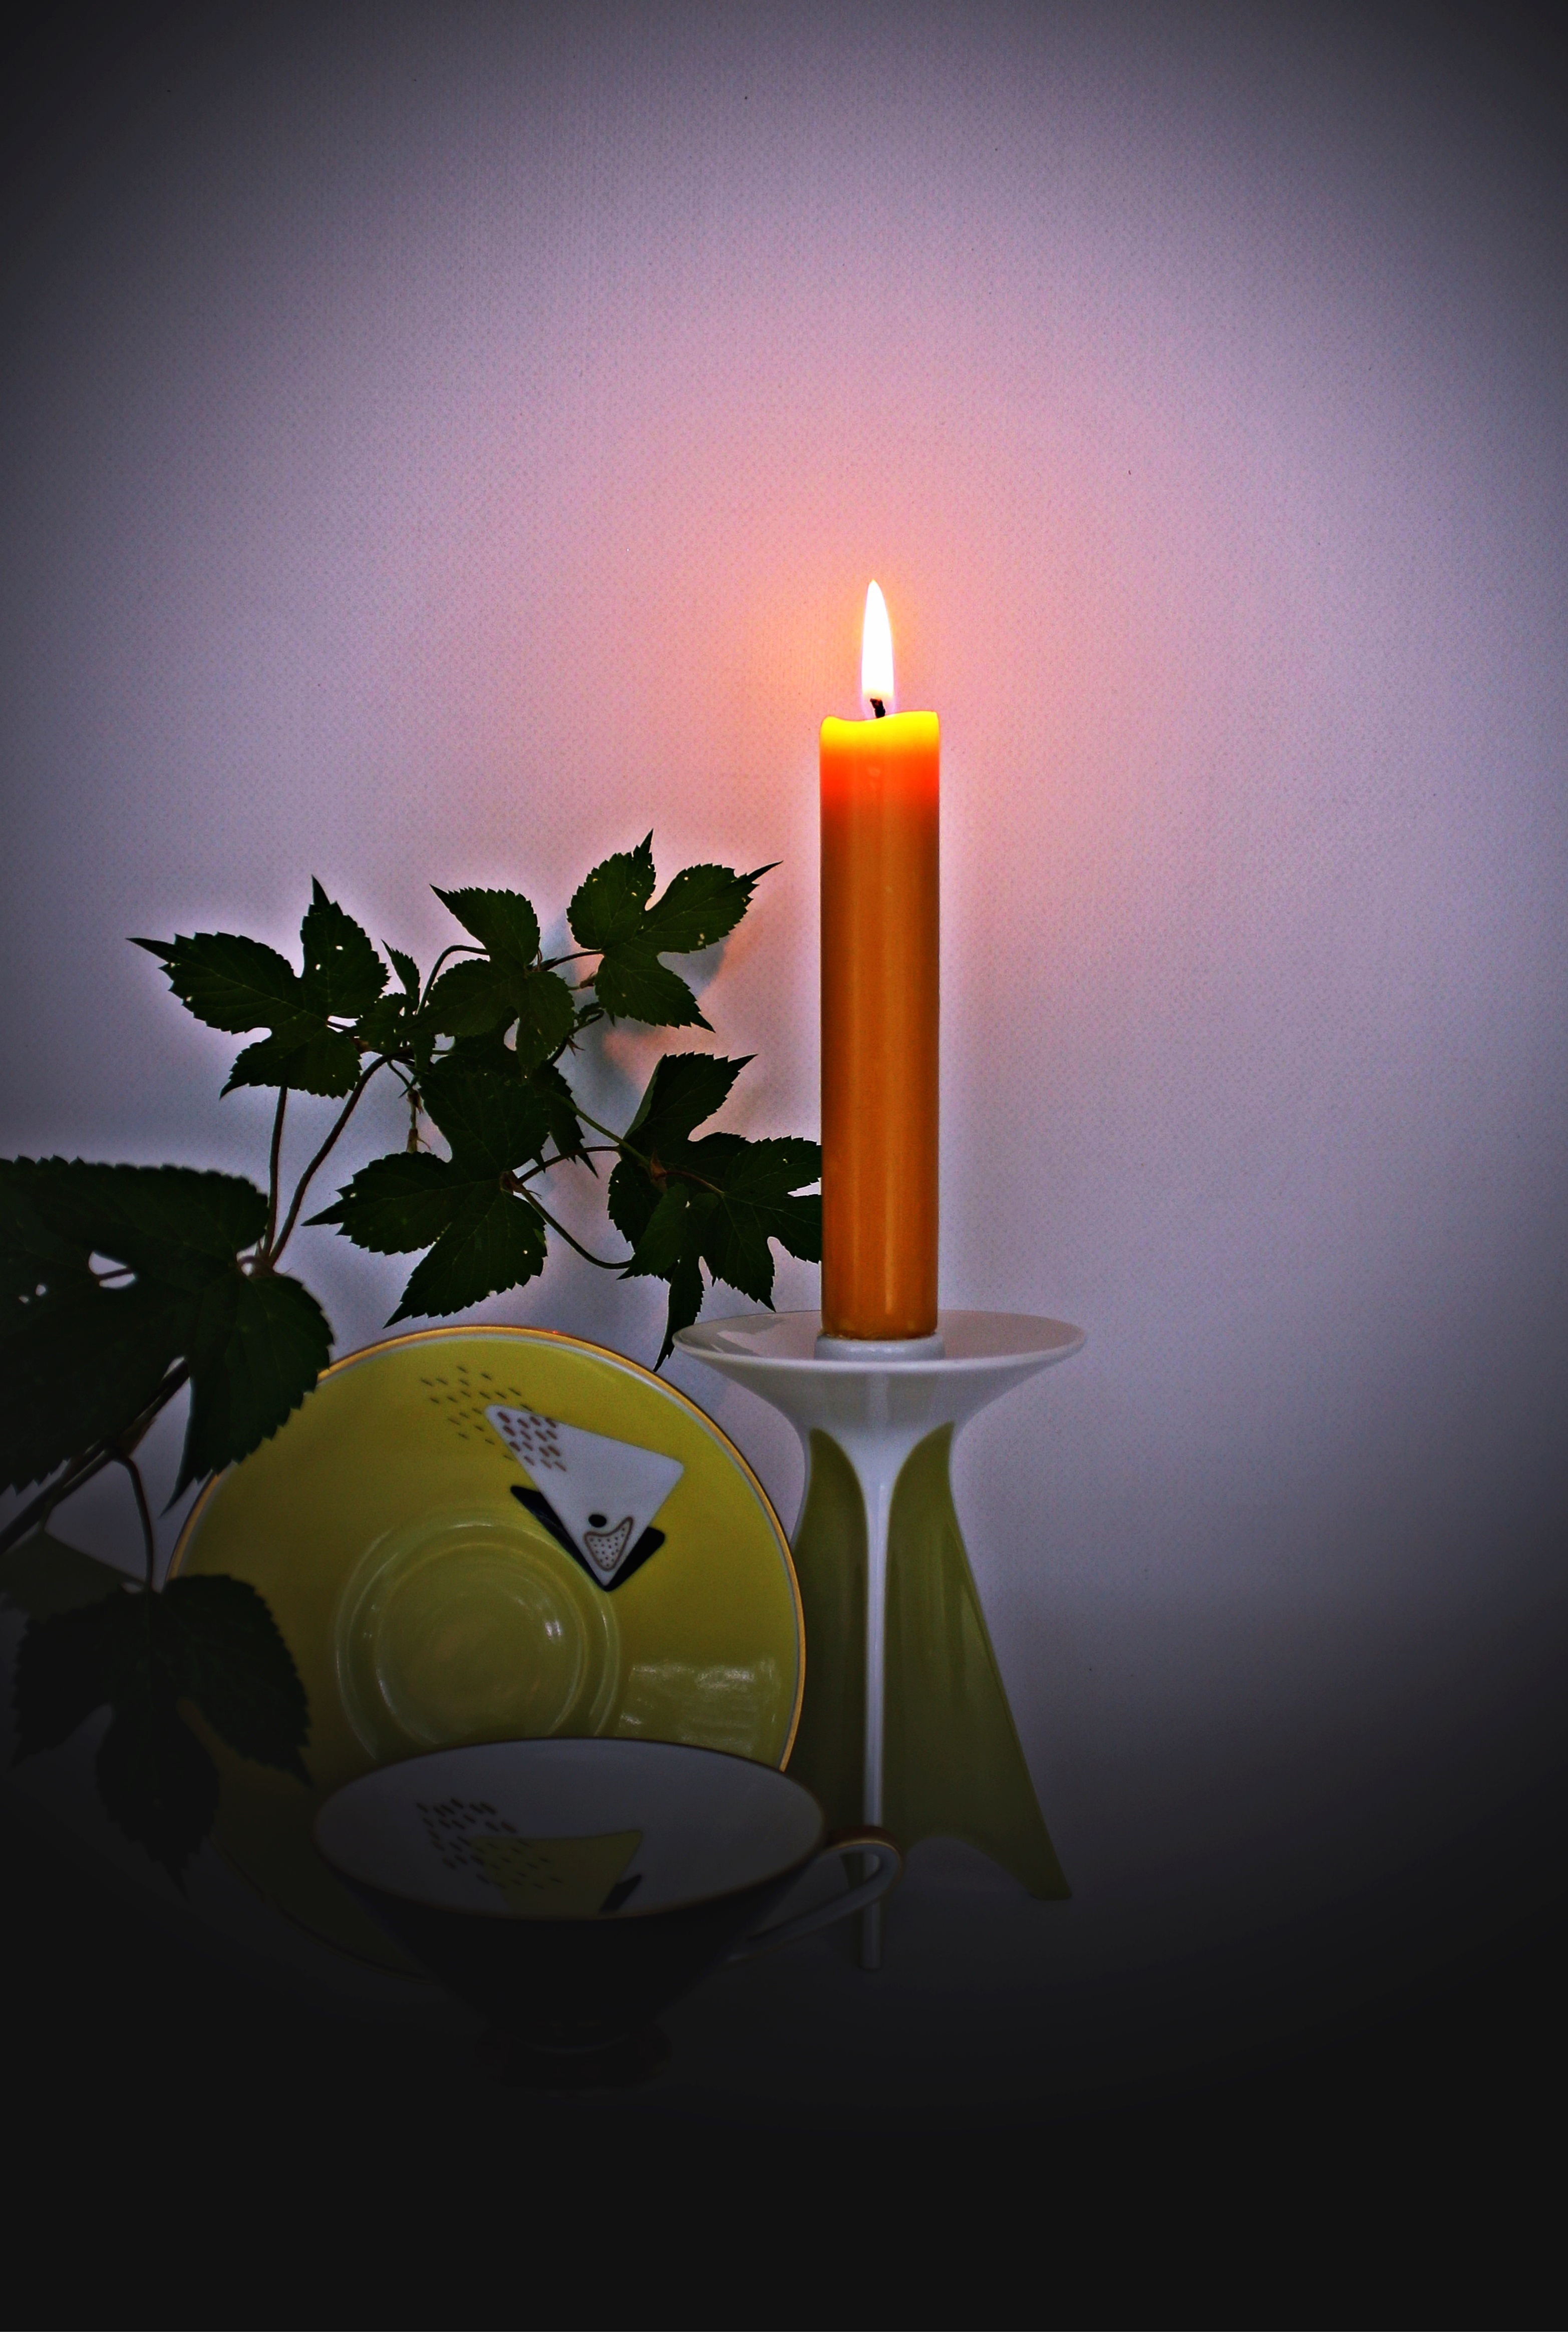
light, night, decoration, romantic, darkness, yellow, candle, lighting, still life, deco, illustration, still, porcelain, candlelight, candle holders, computer wallpaper